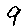
Label: 9